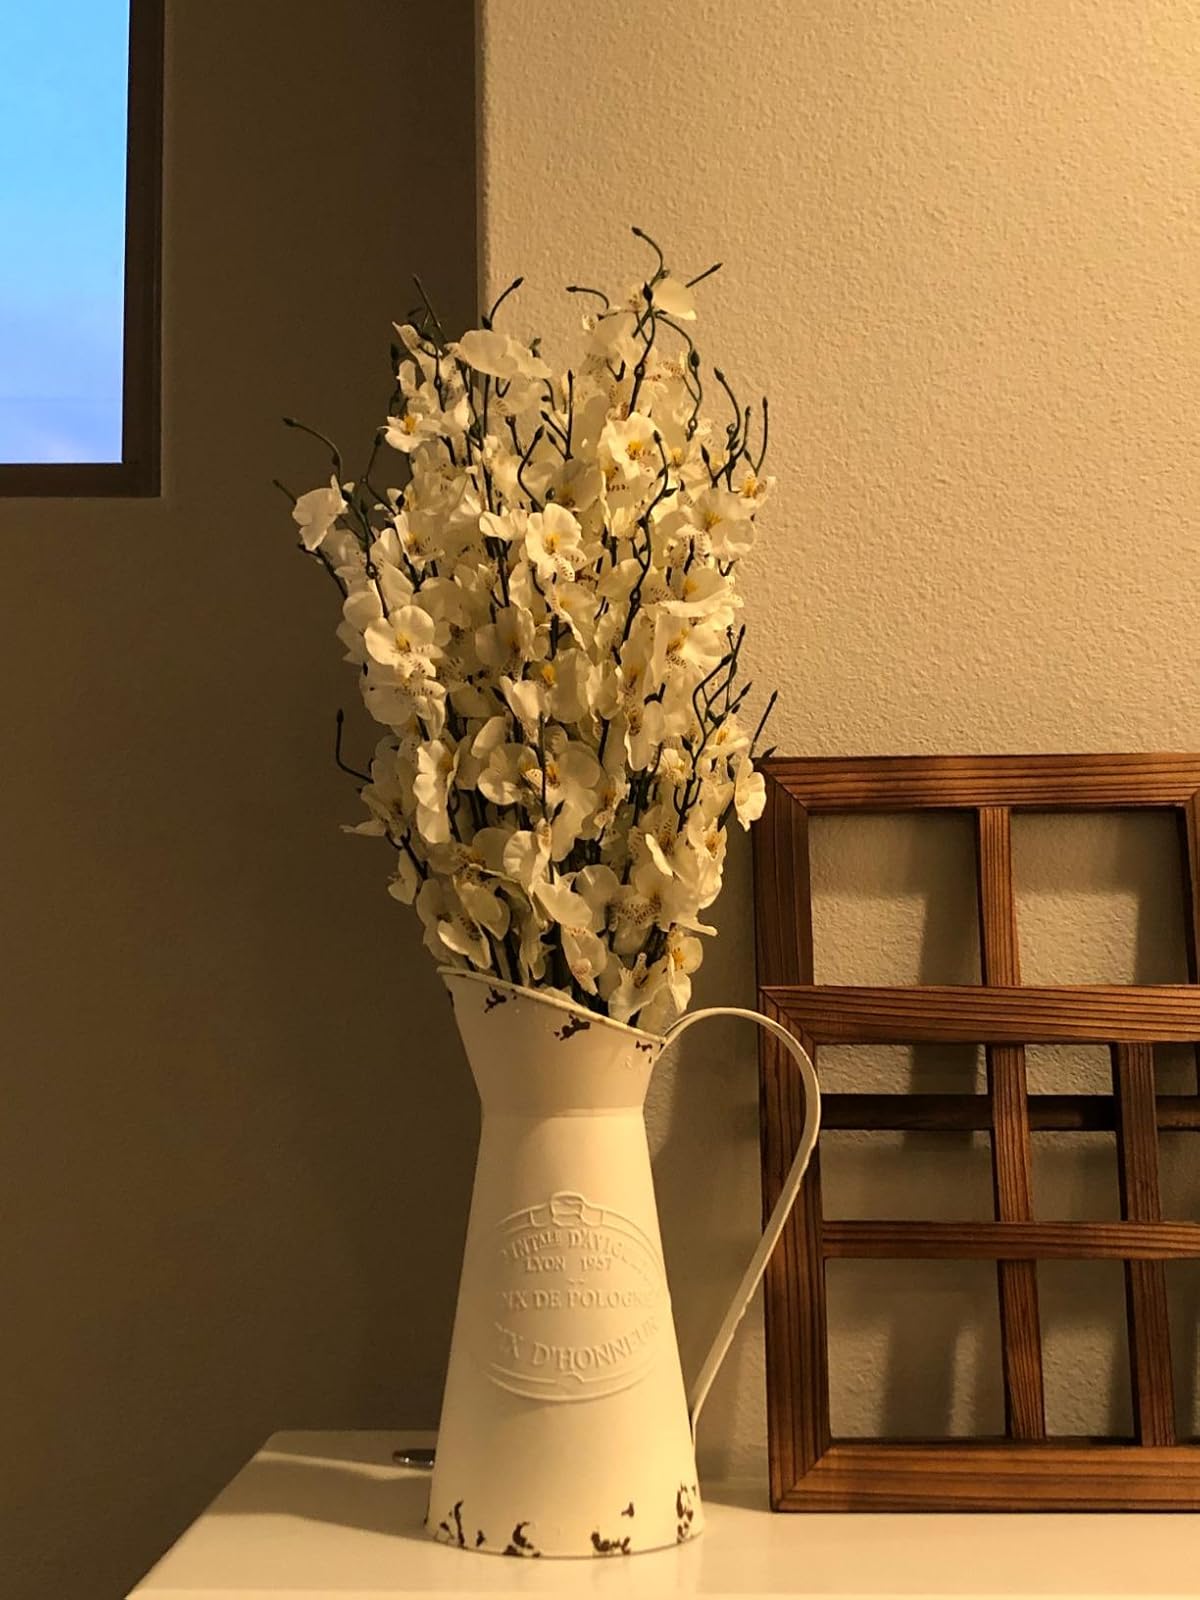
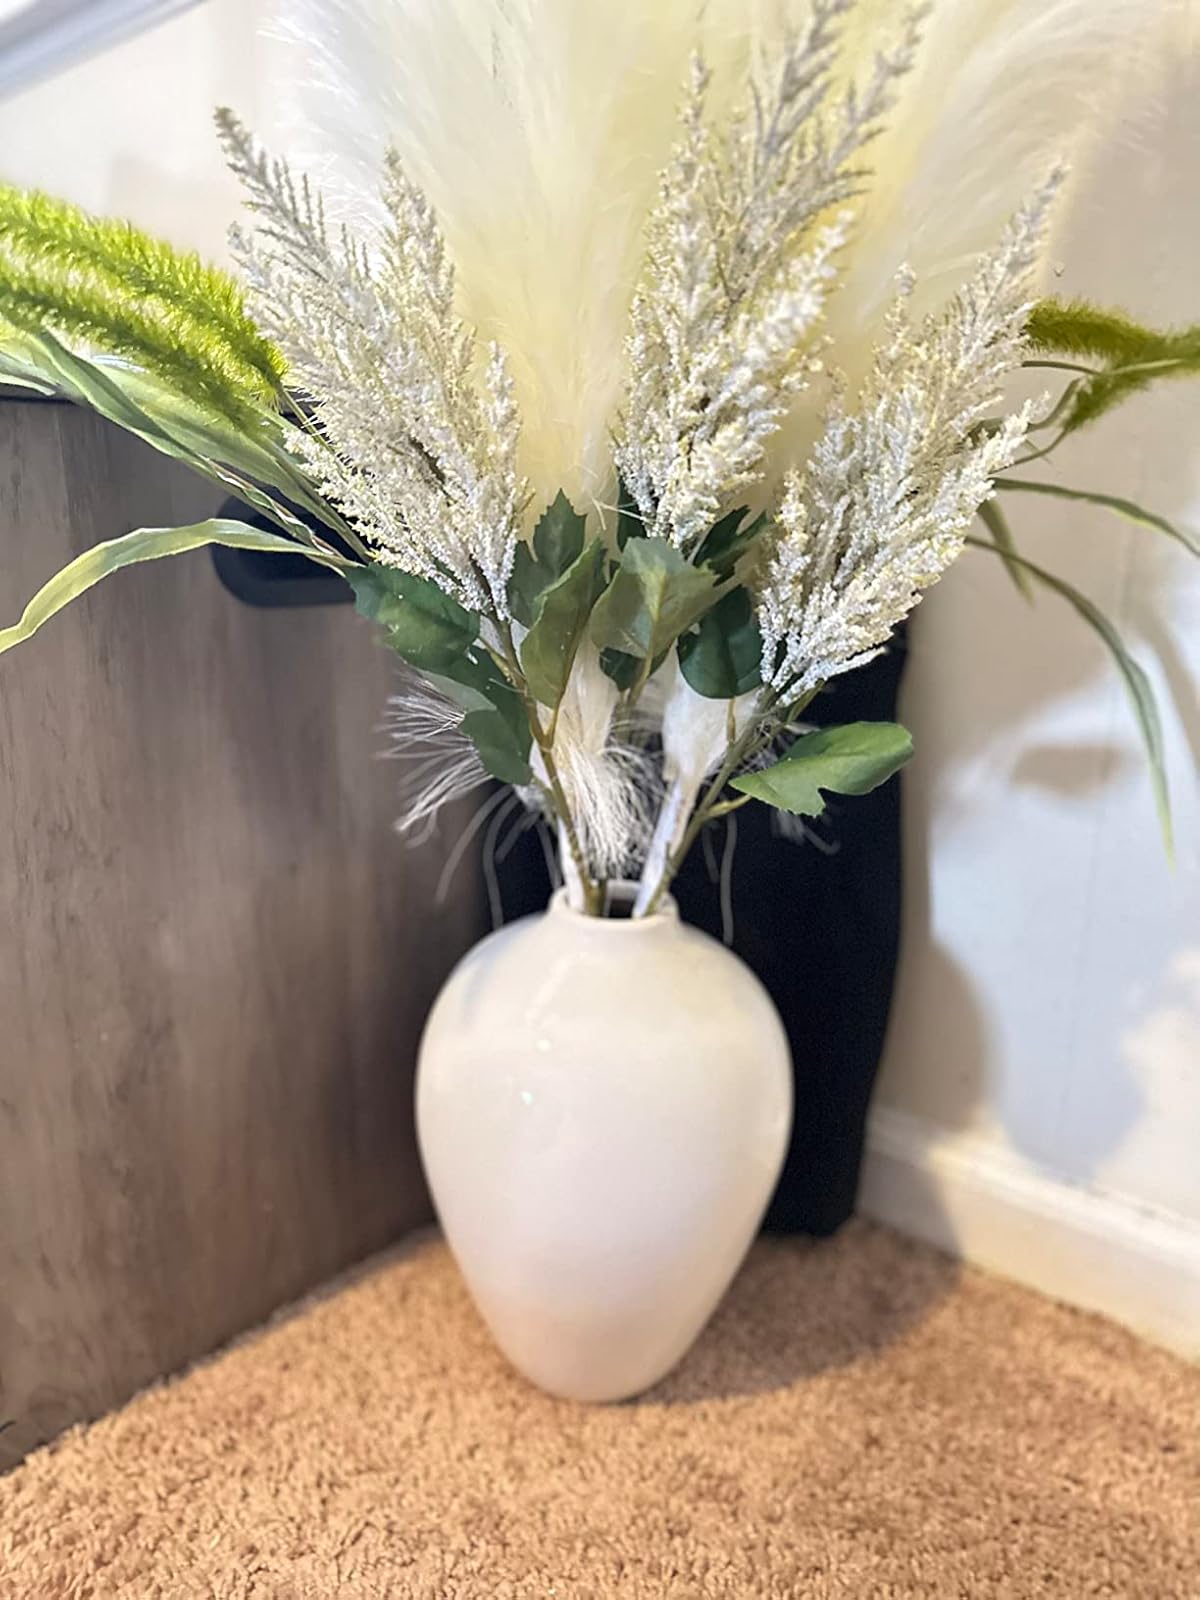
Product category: vase
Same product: no